Millicent Preston-Stanley

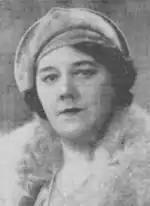
Millicent Fanny Preston Stanley

Millicent Preston-Stanley (9 September 1883 – 23 June 1955) was an Australian feminist and politician who served as the first female member of the New South Wales Legislative Assembly. In 1925, she became the second woman to enter government in Australia. She was also among the first women in New South Wales to become Justices of the Peace and served as president of the Women Justices Association of New South Wales from 1923 to 1926. Throughout her life, Preston-Stanley advocated for women's rights, health reform, and temperance.